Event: Nepal Earthquake
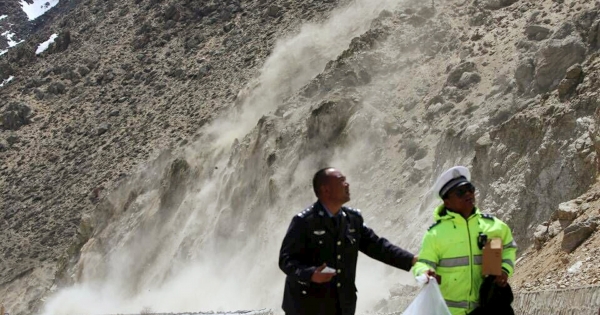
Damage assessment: no_damage